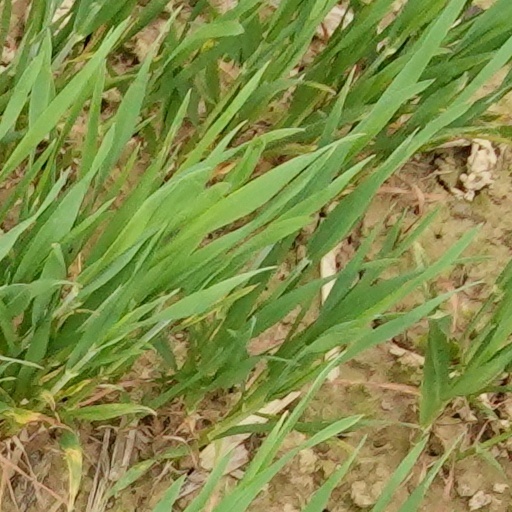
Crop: wheat